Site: brandenburg
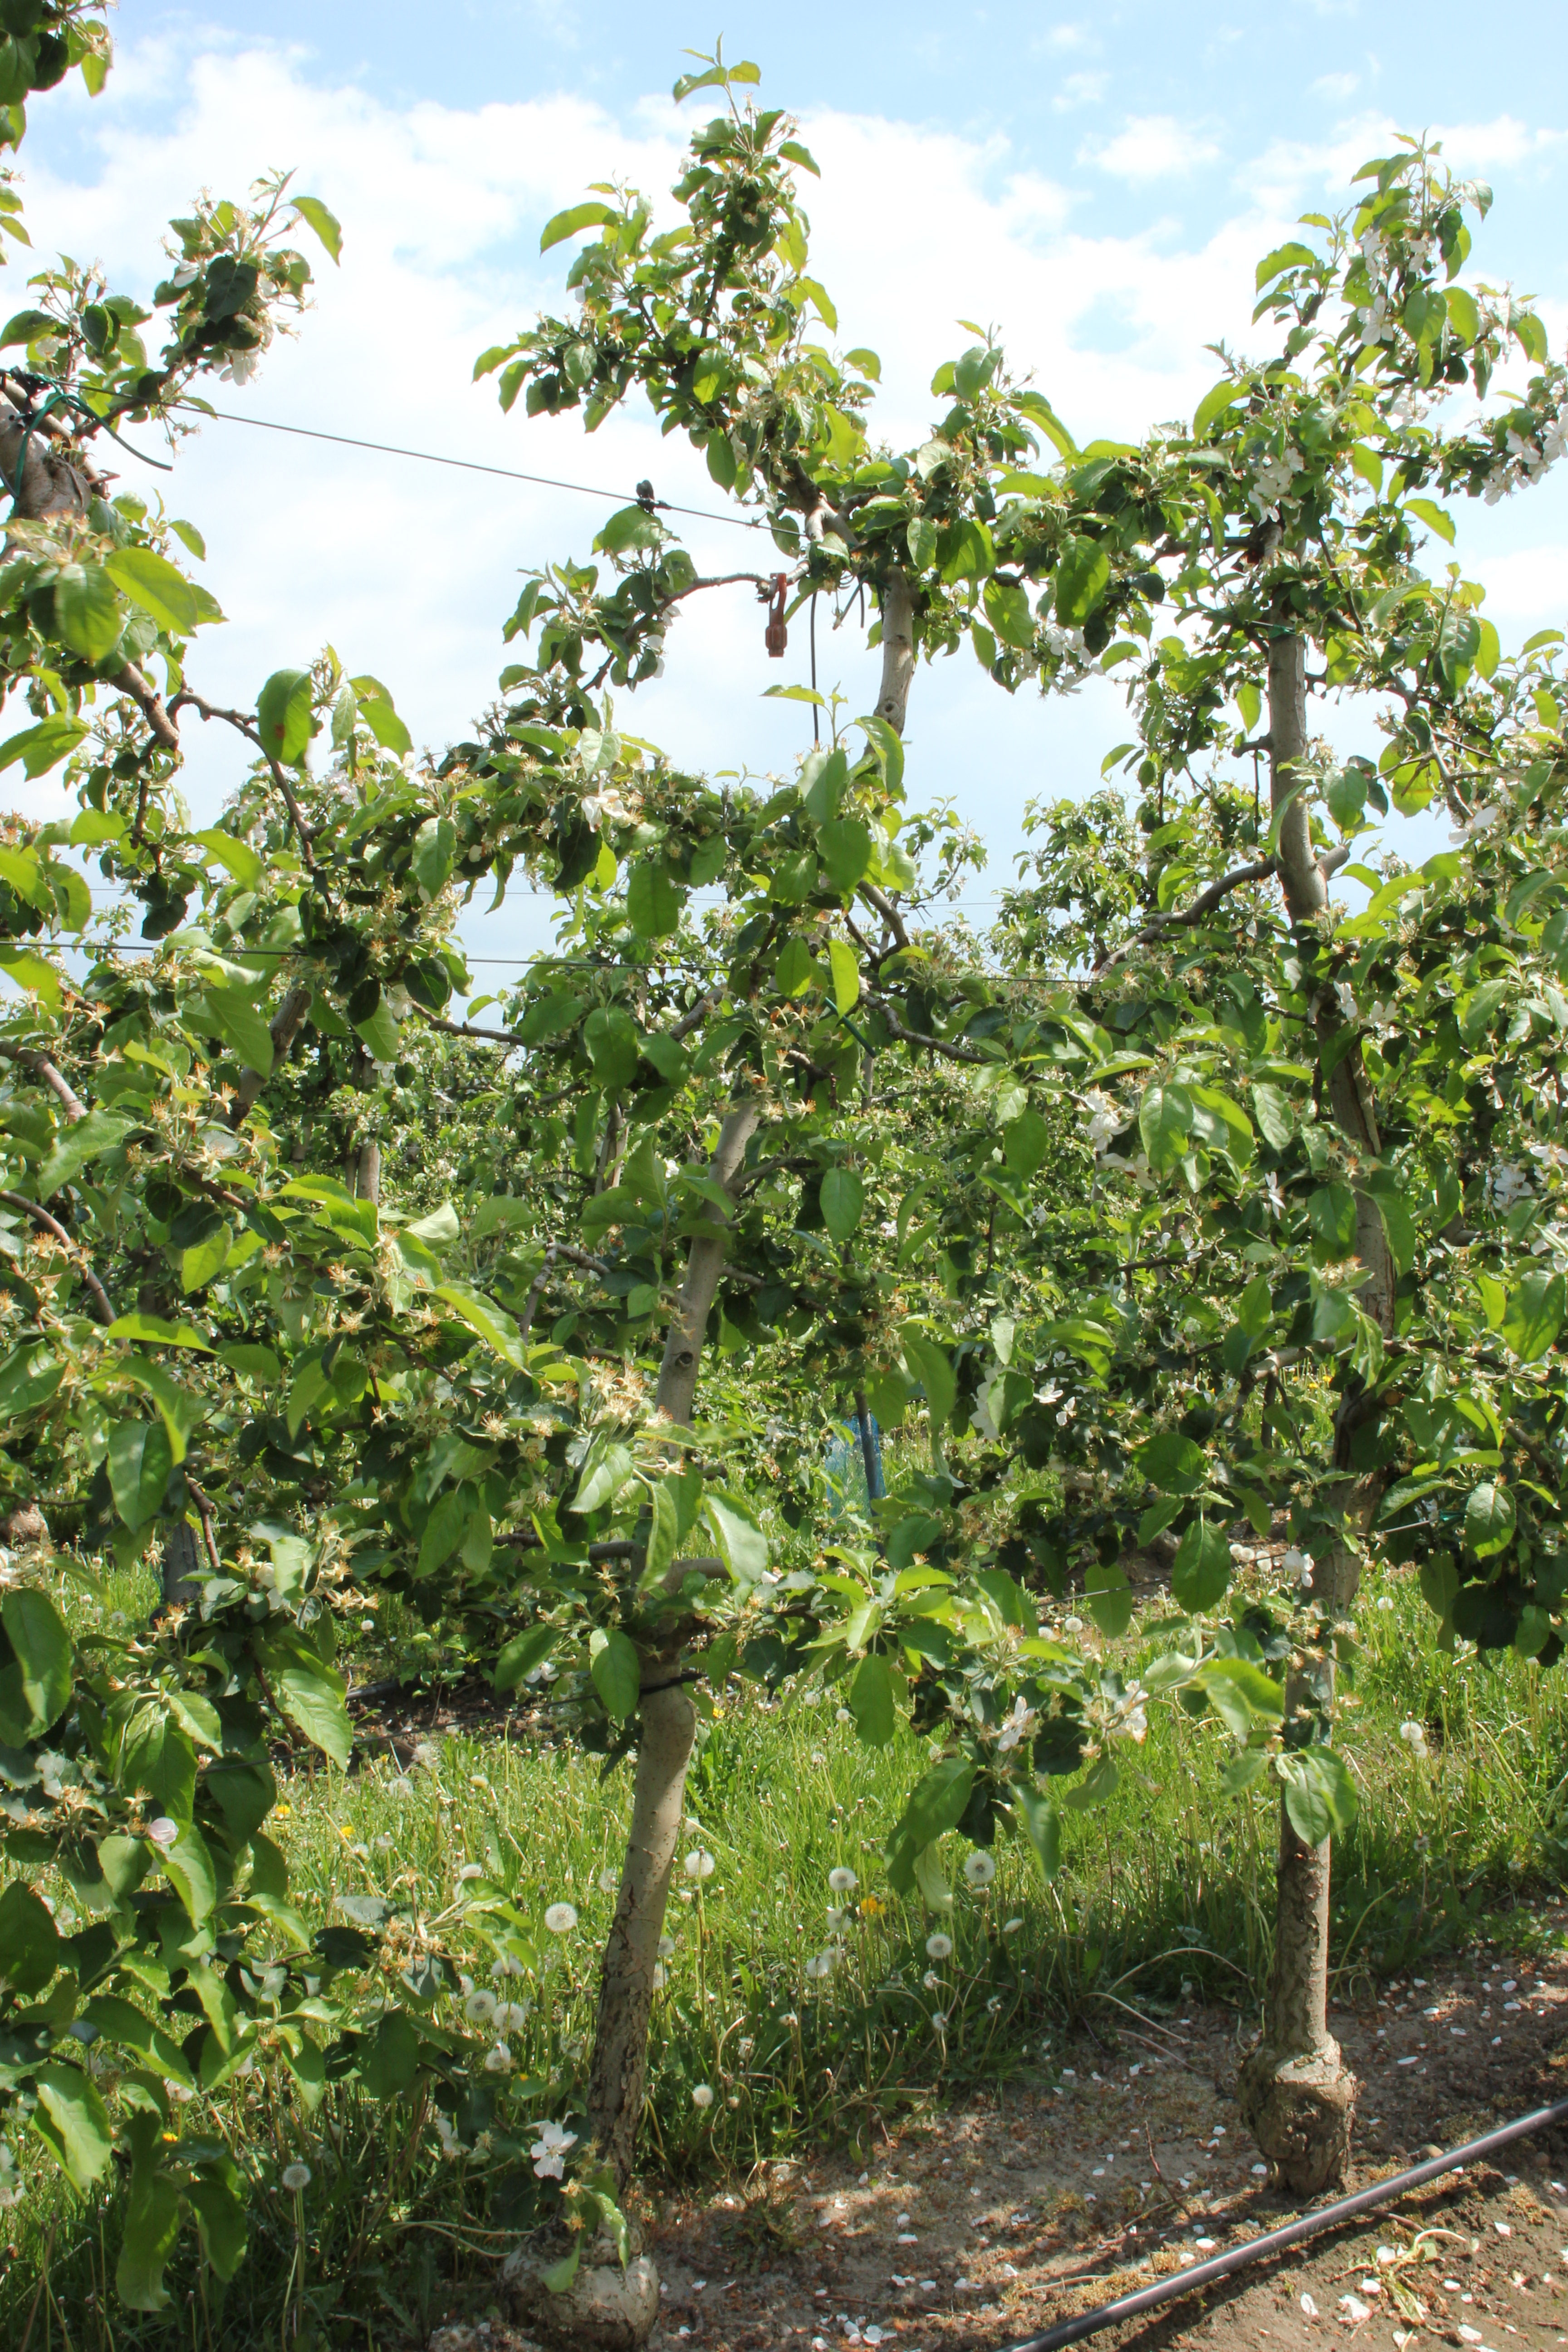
Growth stage (BBCH 67): Flowering